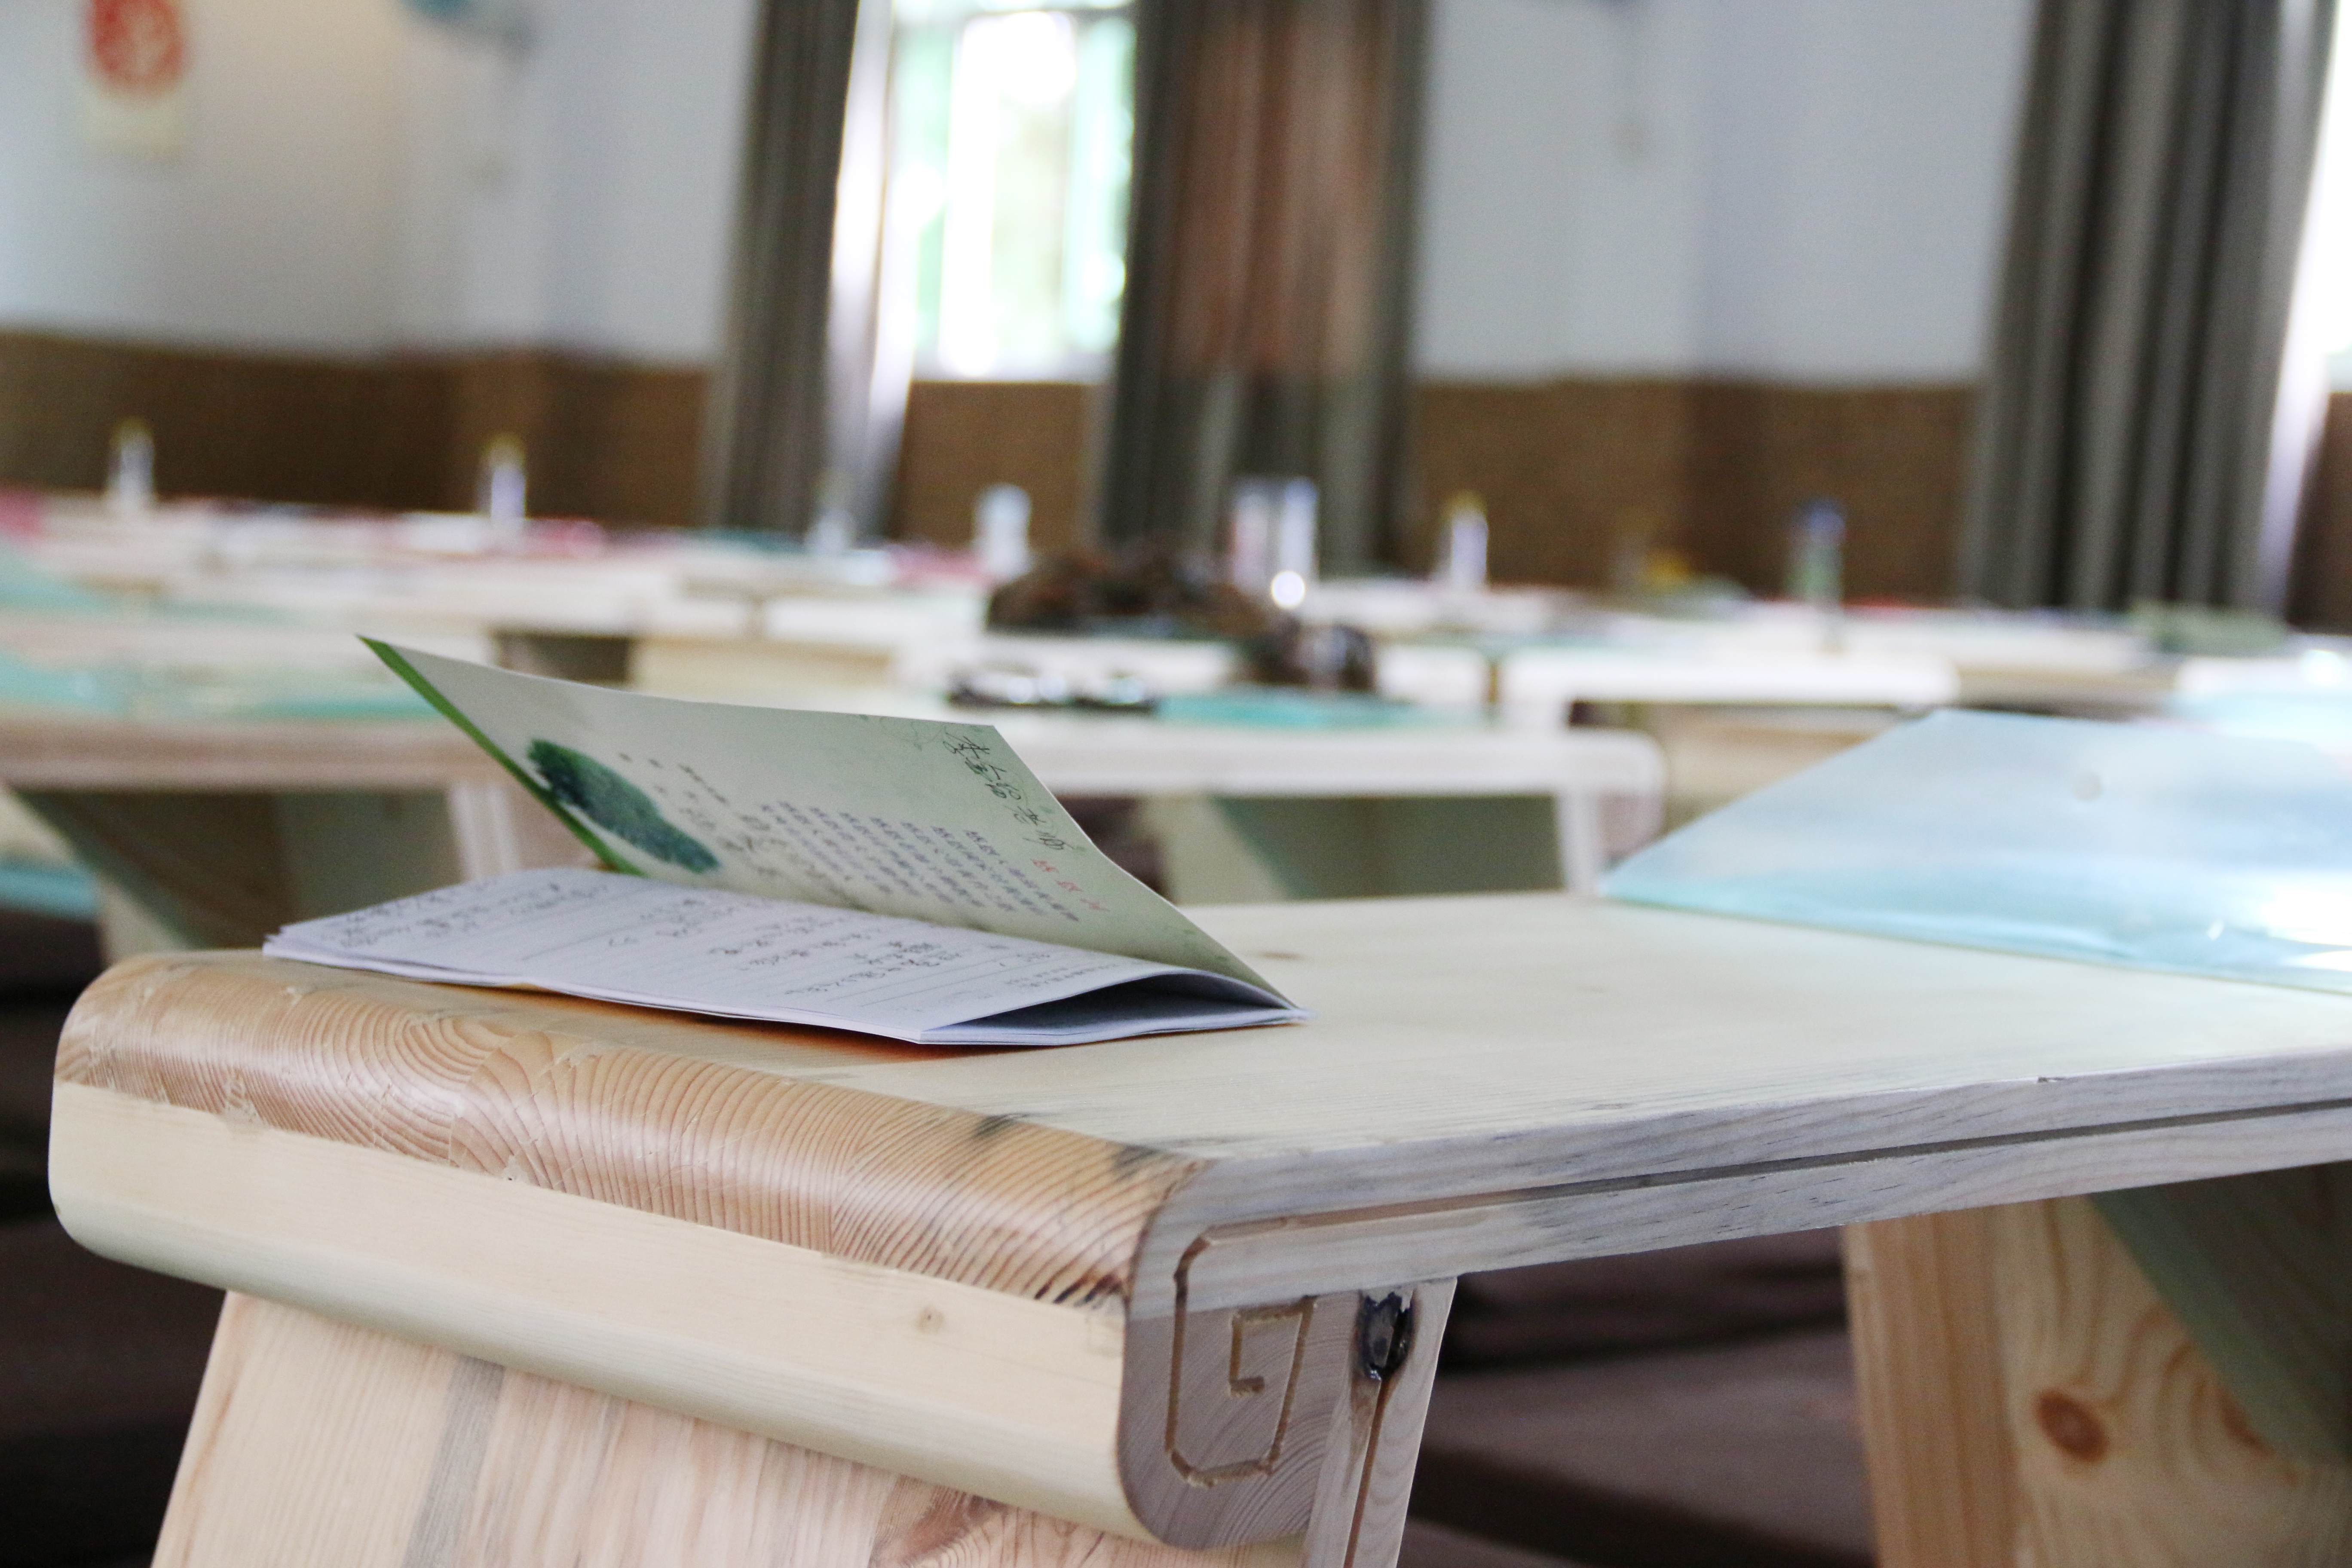
writing, table, wood, reading, furniture, classroom, art, design, learning, document